Zamboni Brothers Tenement

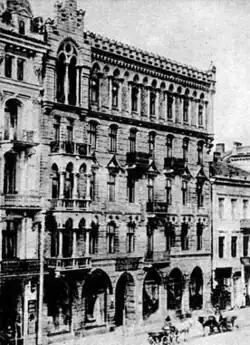
Zamboni Brothers Tenement. Photography taken before 1939.

The Zamboni Brothers Tenement was a 4-storey Gothic Revival tenement residential building, located in the city of Warsaw, Poland, at 127 Marszałkowska Street. The building was designed by architect Józef Pius Dziekoński, and built in 1894. It was destroyed in 1944 during the Second World War and its ruins were deconstructed in 1946.